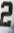
Number: 2